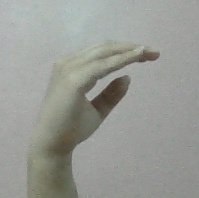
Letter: jeem